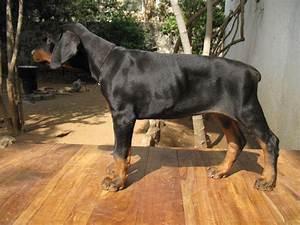
dog